H. G. Wells' The Shape of Things to Come

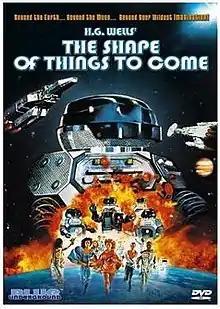
DVD cover art

H. G. Wells' The Shape of Things to Come is a 1979 Canadian science fiction film directed by George McCowan, and starring Jack Palance, Barry Morse, Nicholas Campbell, Eddie Benton, Carol Lynley and John Ireland.